Spider web

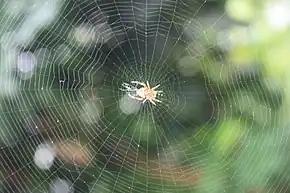
A classic circular form spider's web

A spider web, spiderweb, spider's web, or cobweb (from the archaic word "", meaning 'spider') is a structure created by a spider out of proteinaceous spider silk extruded from its spinnerets, generally meant to catch its prey.